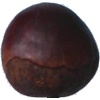
Label: chestnut